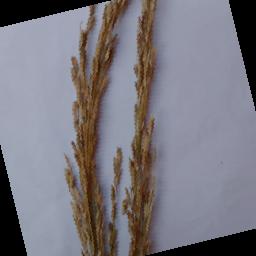
Label: Rice___Neck_Blast